Artillery Duel

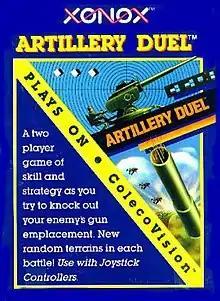

Artillery Duel is an artillery game originally written for the Bally Astrocade by Perkins Engineering and published by Bally in 1982. John Perkins wrote the game first in Astro BASIC, submitting it to "The Arcadian" fanzine, from which it was adapted for the Astro BASIC manual. Perkins subsequently developed the Astrocade cartridge.